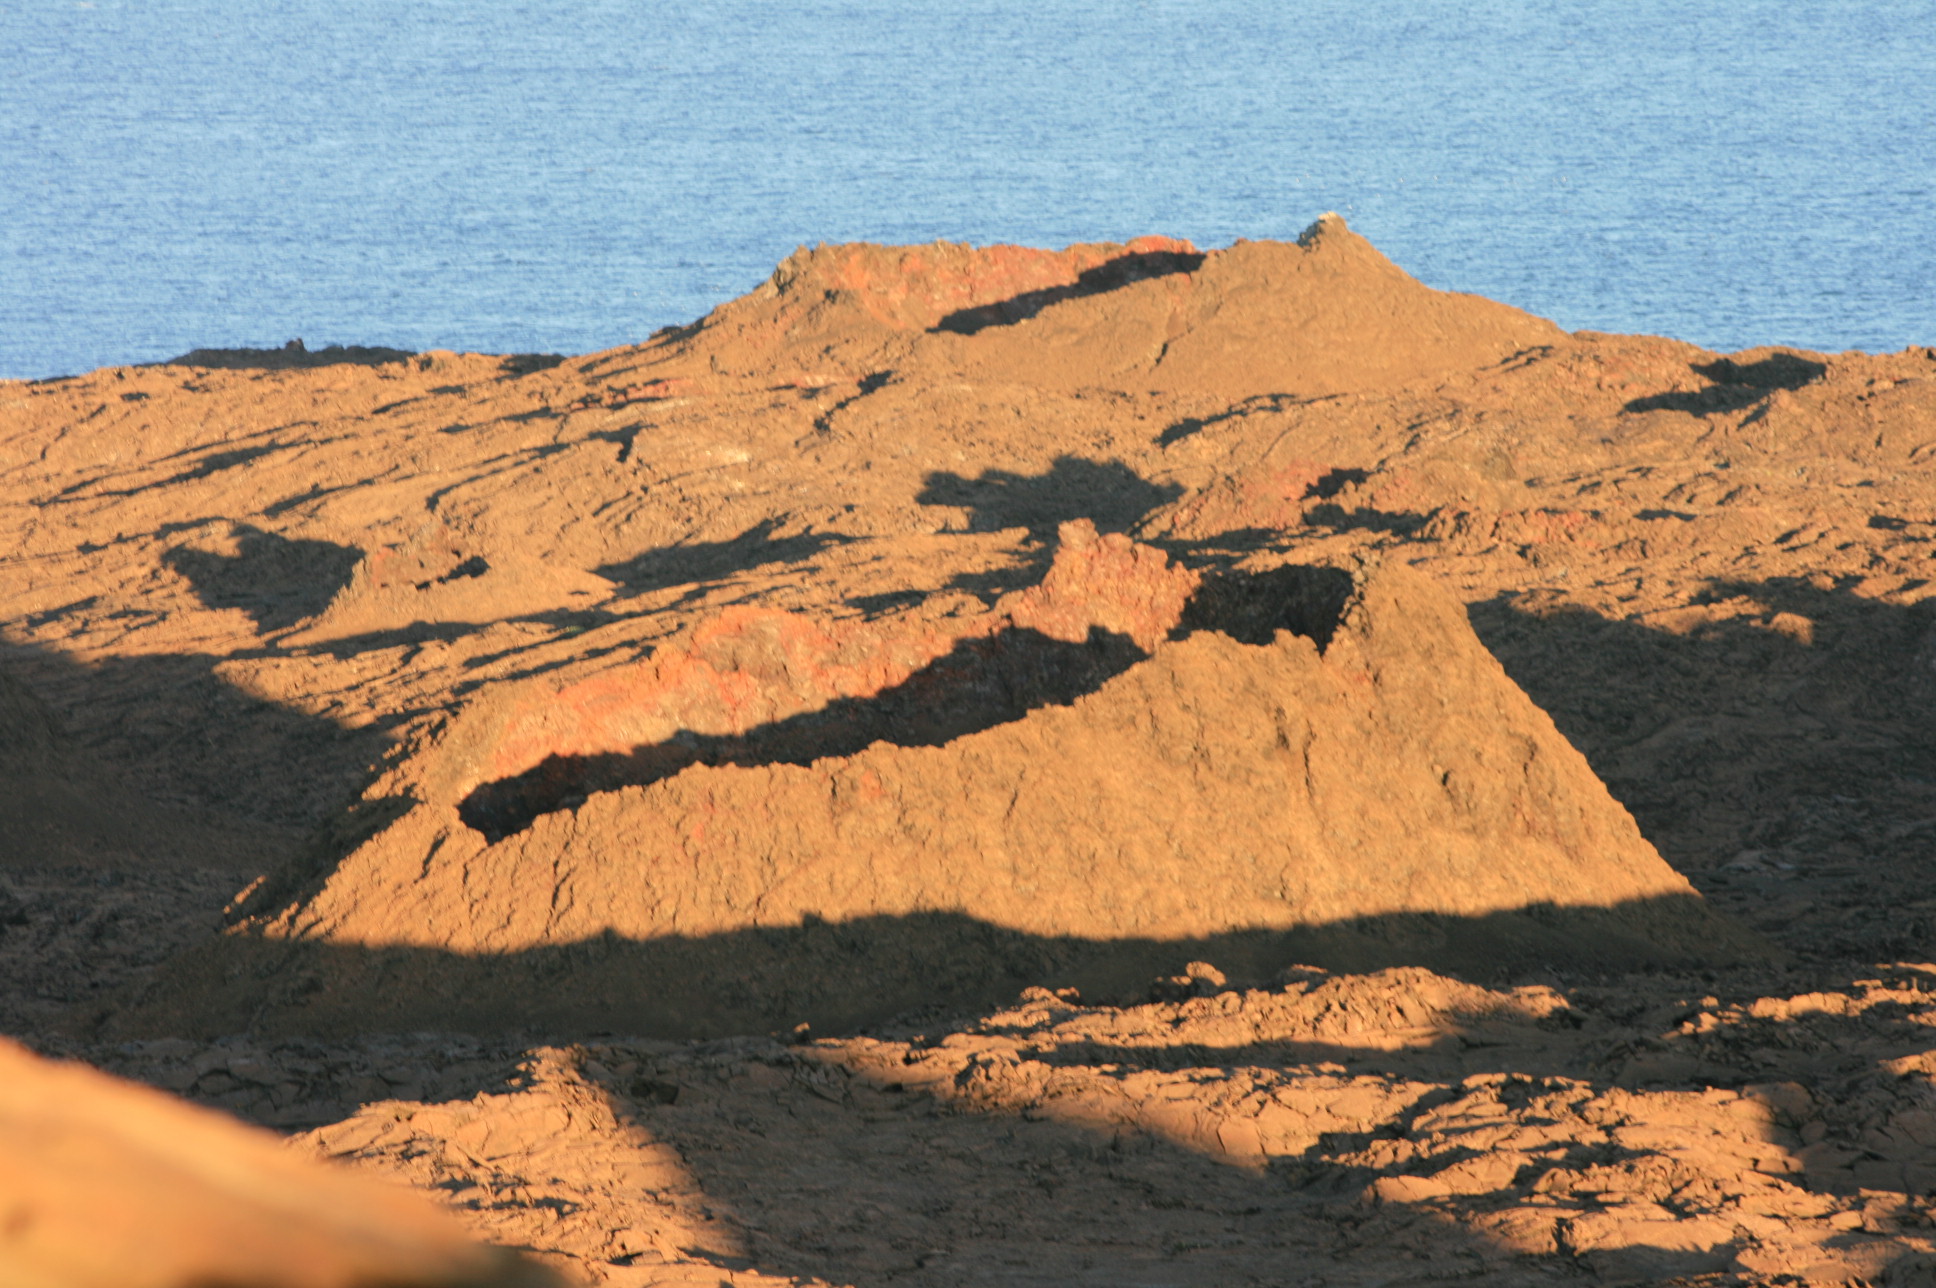
galapagos, mountainous landforms, mountain, rock, sky, geology, geological phenomenon, formation, hill, soil, shadow, landscape, terrain, ridge, volcanic field, mountain range, outcrop, plateau